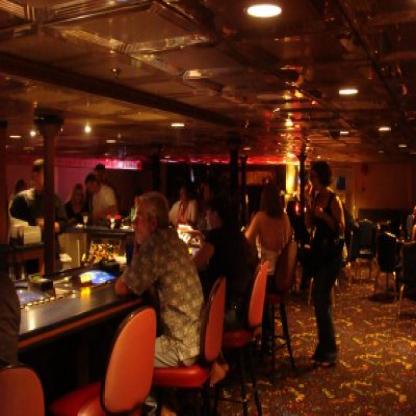
Scene: Indoor